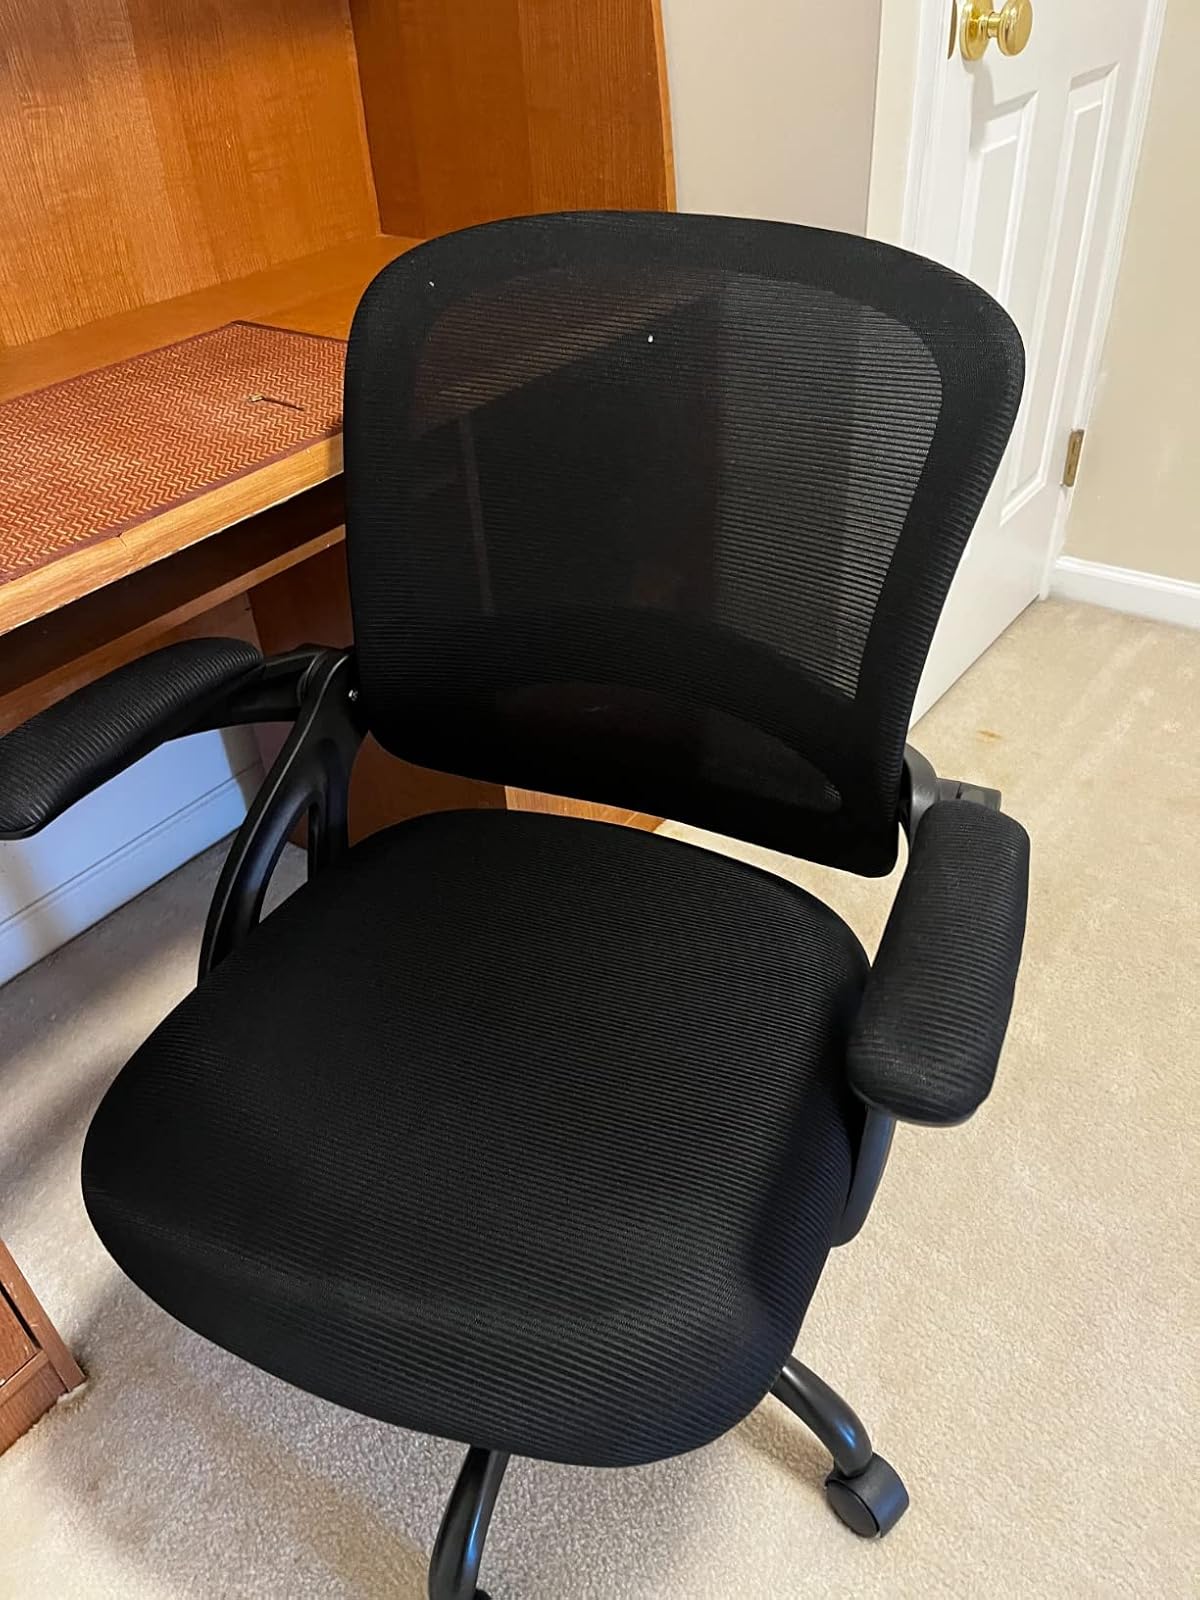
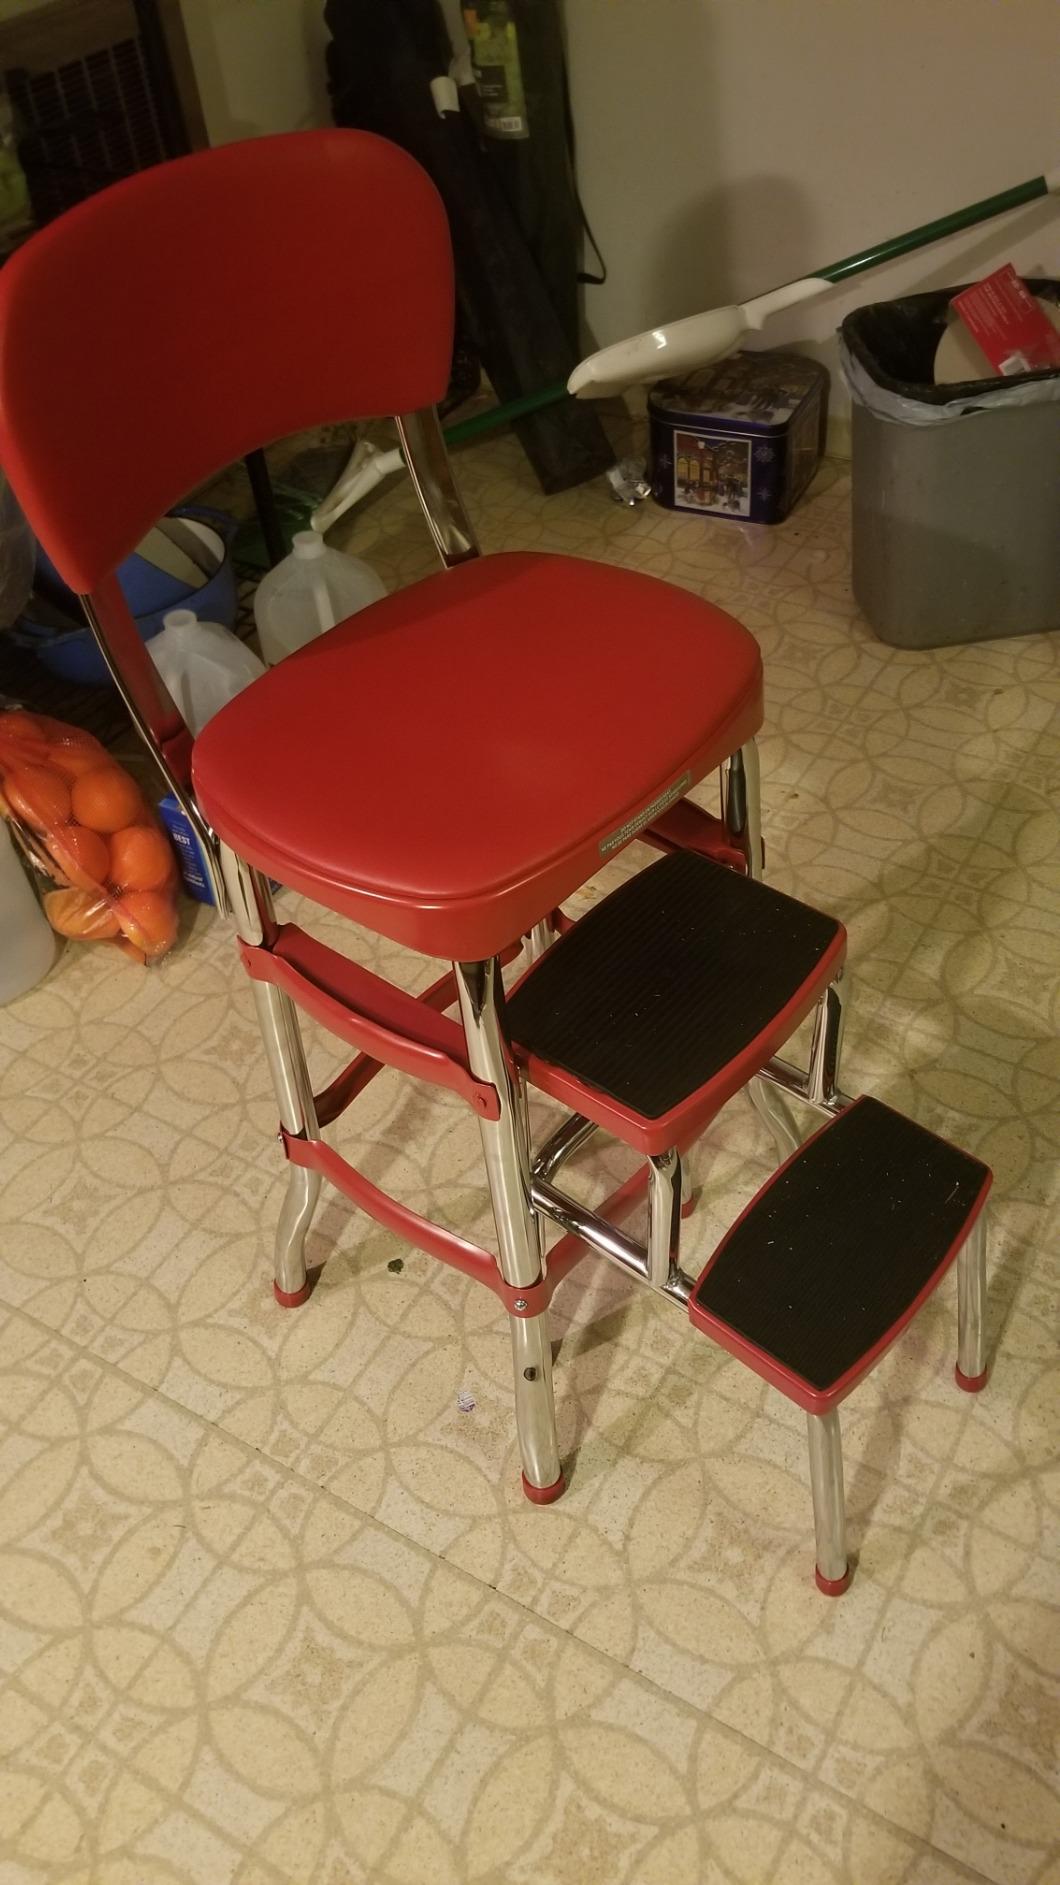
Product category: items_chair
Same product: no